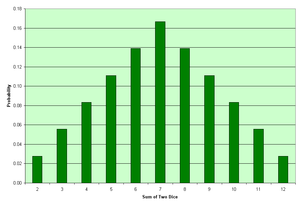
Sandsynlighed
Søjlediagram med afbildning af sandsynligheden for med to terninger at opnå et værdier fra 2 til 12 af summen af terningernes øjne
Sandsynlighed optræder i to væsensforskellige betydninger, nemlig en logisk betydning og en matematisk-statistisk betydning. I begge tilfælde drejer det sig dog om at spå eller gætte om noget, hvor der er et bevidst element af usikkerhed.